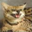
Label: cat